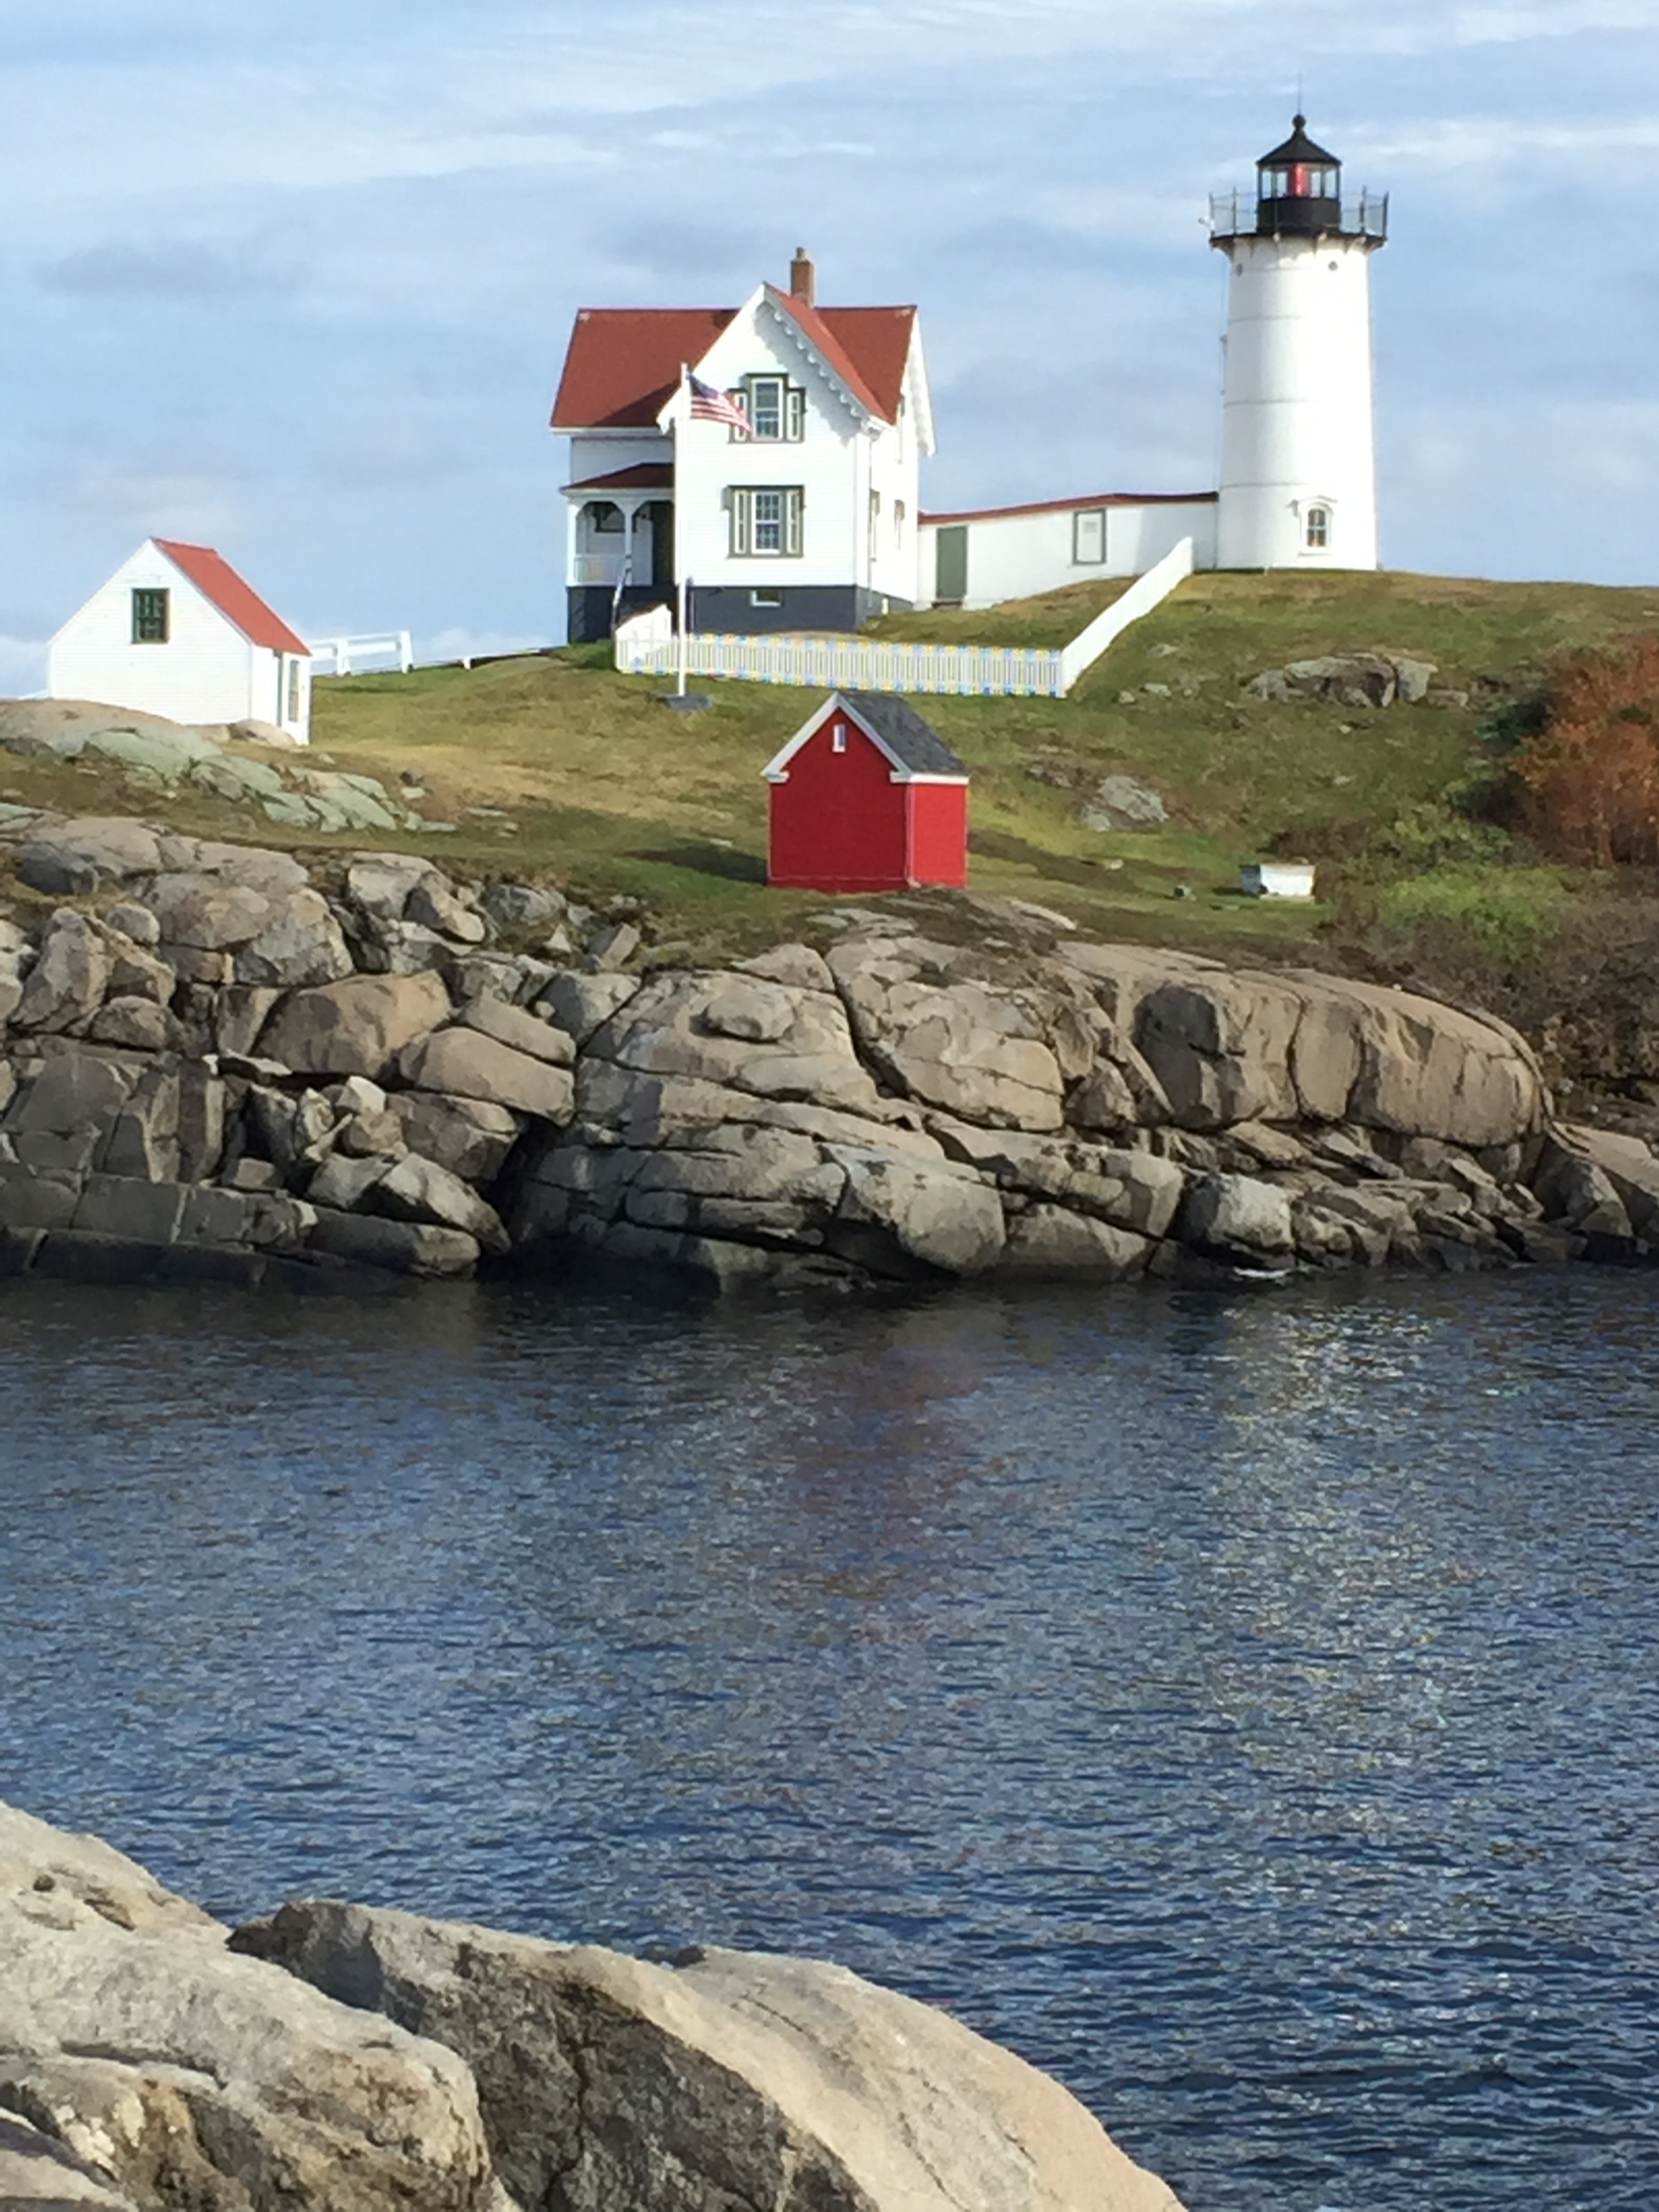
sea, coast, water, ocean, lighthouse, shore, cliff, seaside, cove, tower, bay, rocks, england, new, maine, cape